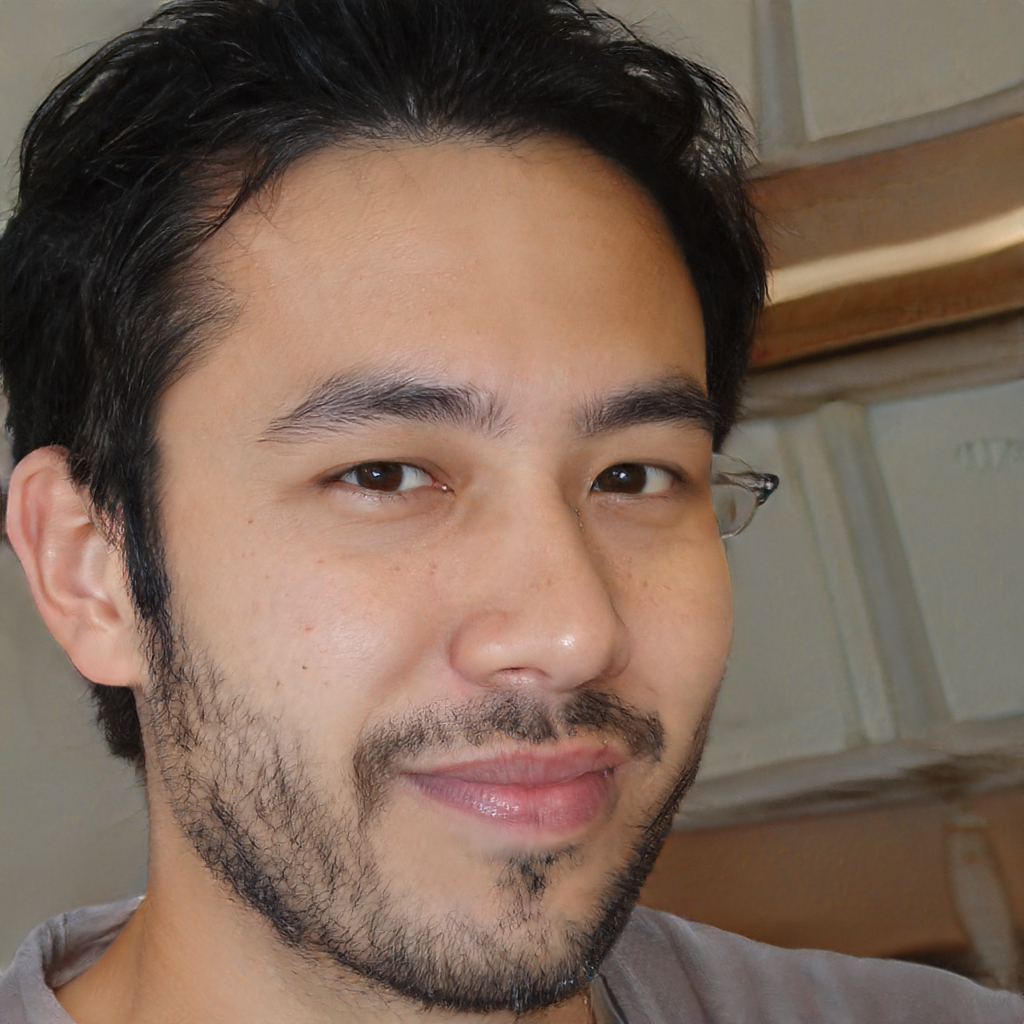
Label: Colored